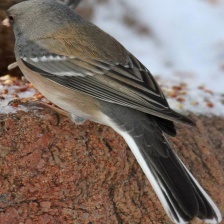
Species: DARK EYED JUNCO
Scientific name: JUNCO HYEMALIS